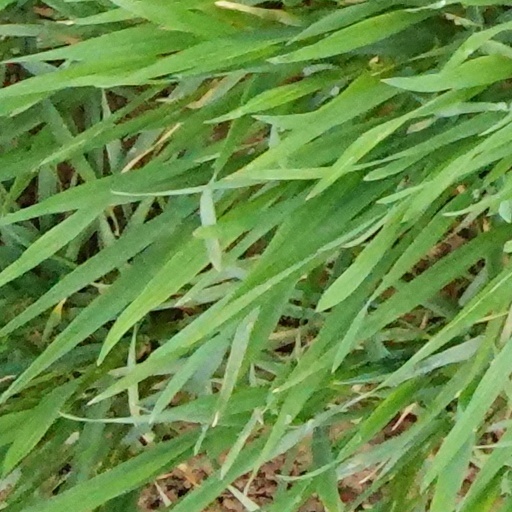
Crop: wheat